List of archbishops of Cyprus

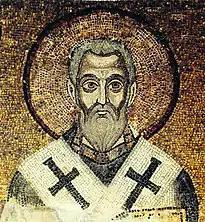
St. Epiphanios I

During the Lusignan and later Venetian rule from 1260–1571, the Church of Cyprus ceased to be autocephalous and came under the direct rule of the Papacy; its fourteen dioceses were reduced to four until after the Ottoman conquest in 1571, when the Ottomans, for expedient administrative reasons, restored to the Orthodox Church of Cyprus all its previous privileges and rights.